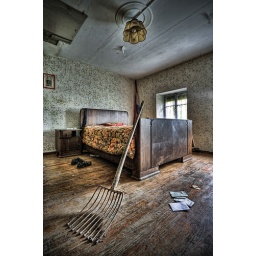
A bedroom in an abandoned farming house in Luxembourg.